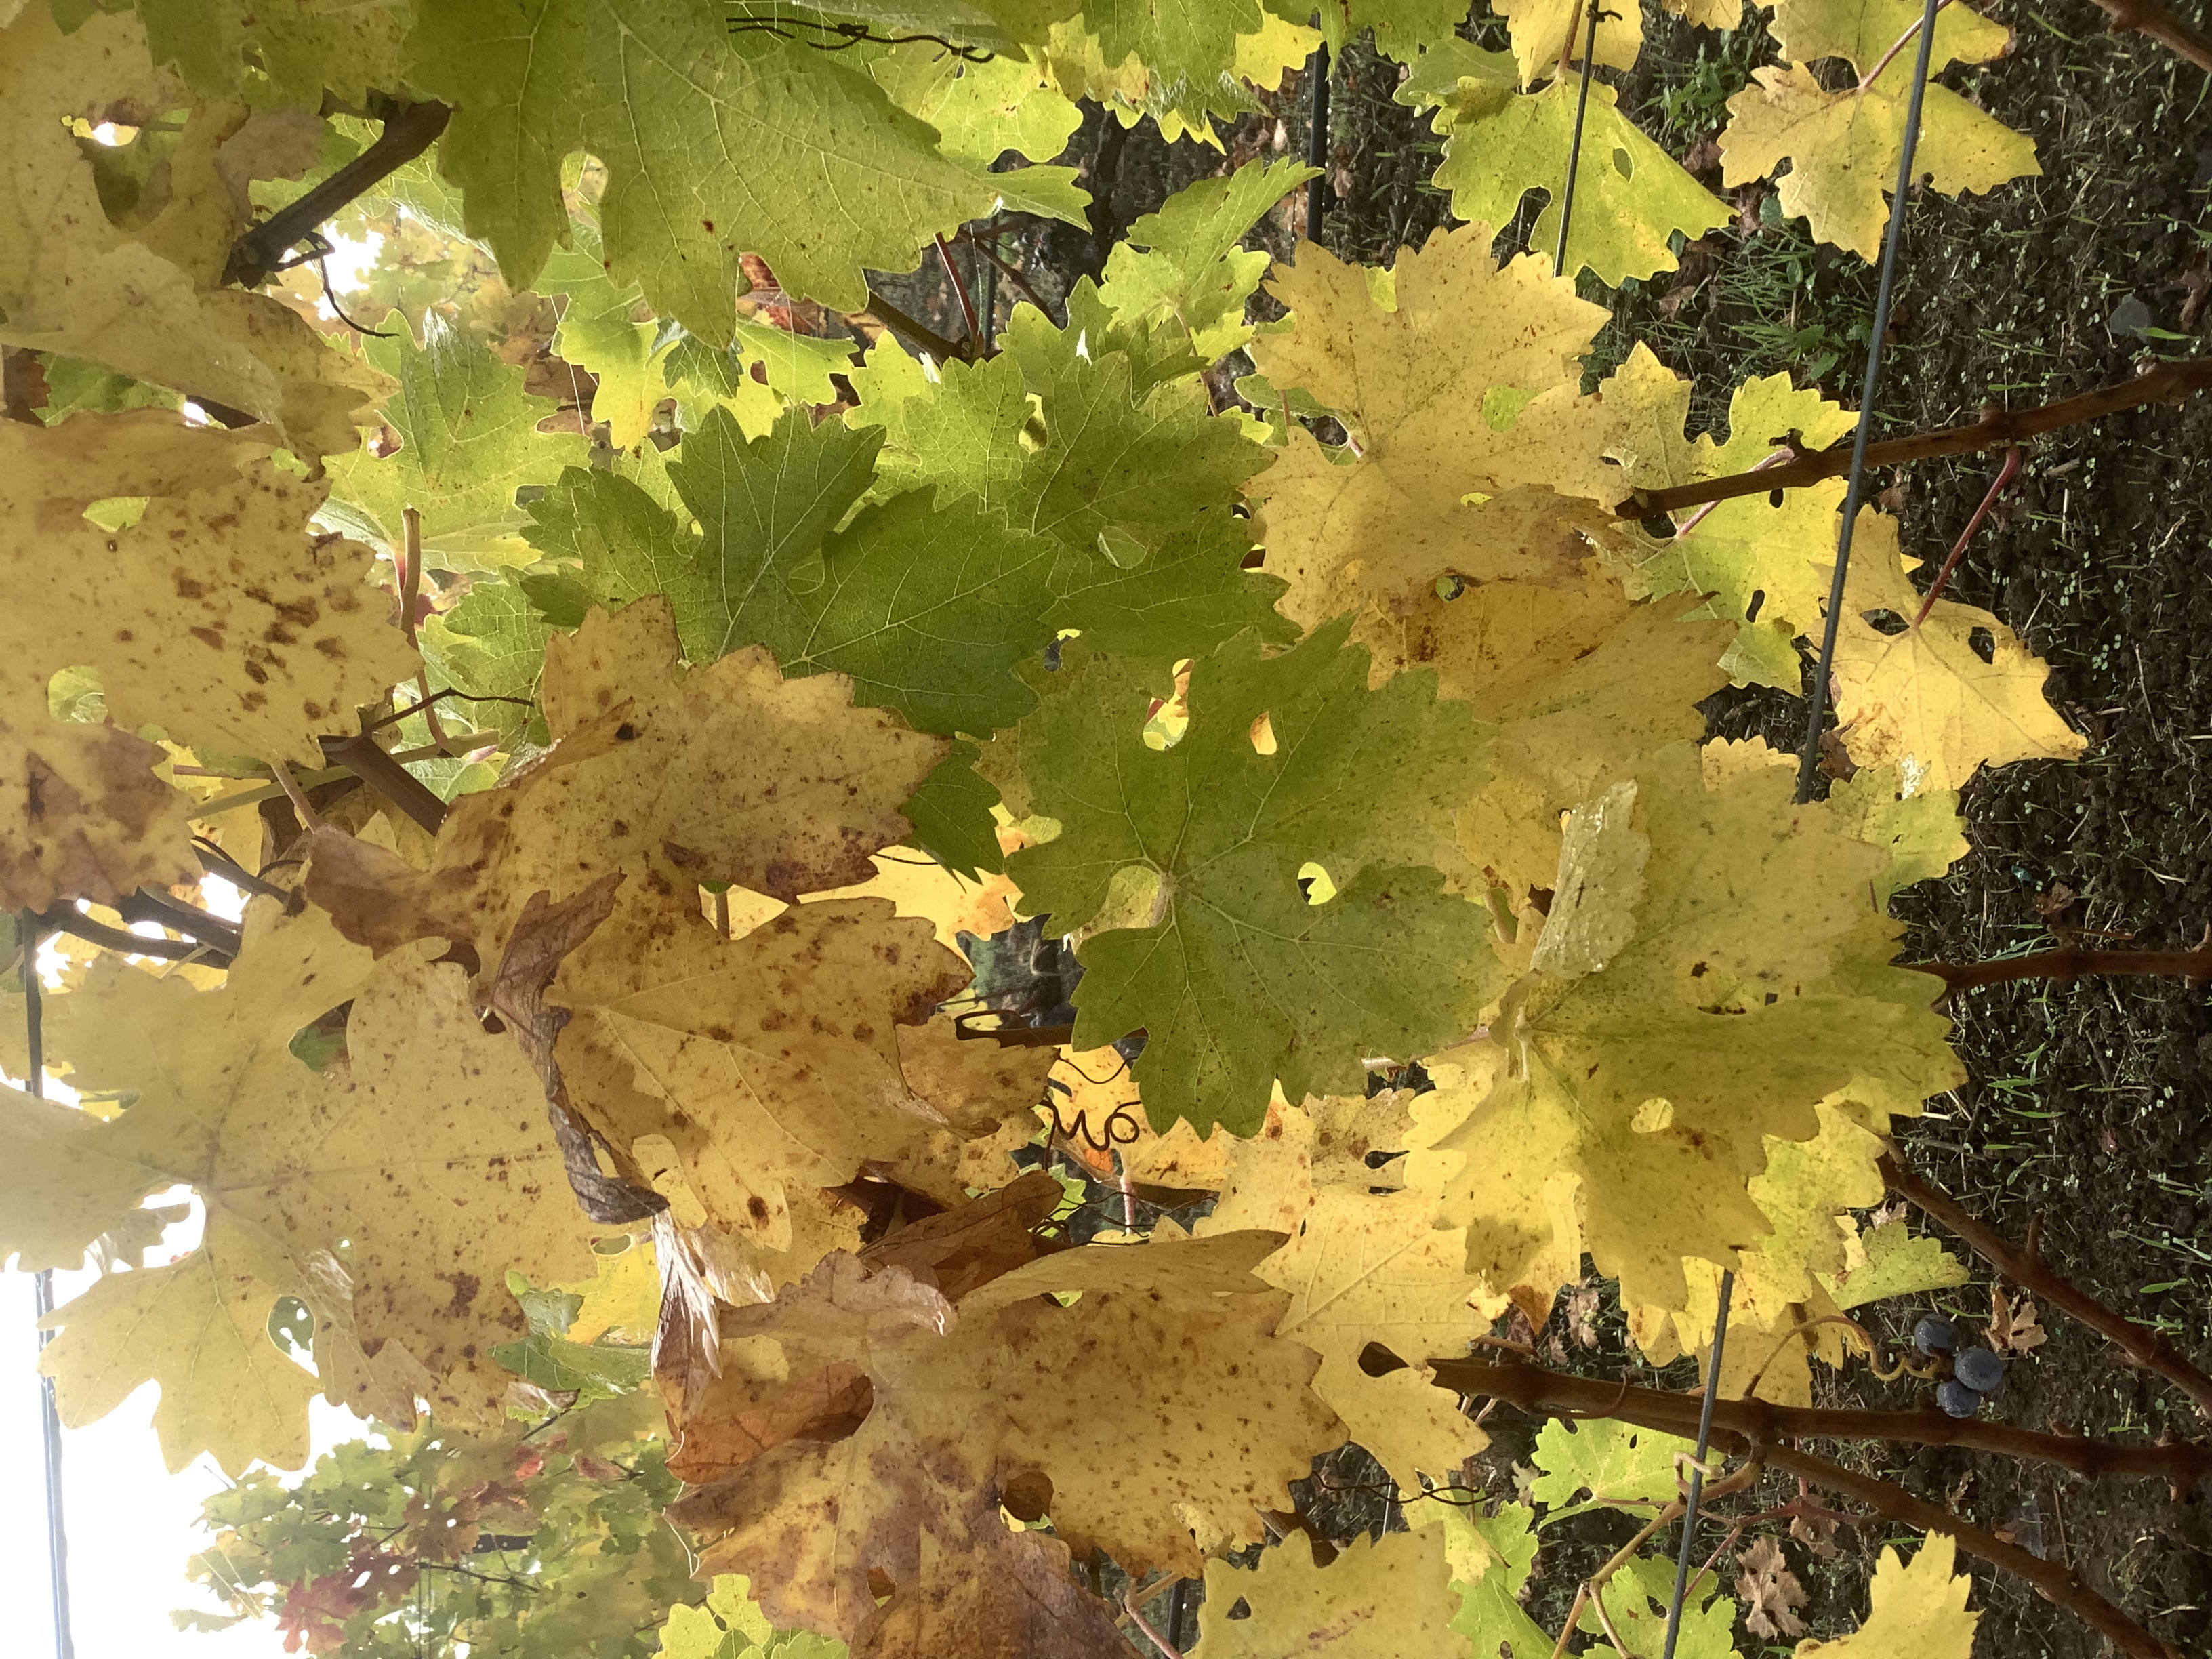
Label: No Virus